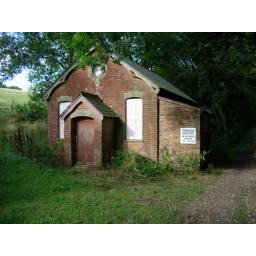
I spotted this rather spooky old building alongside the Three Castles Path, near Basingstoke.